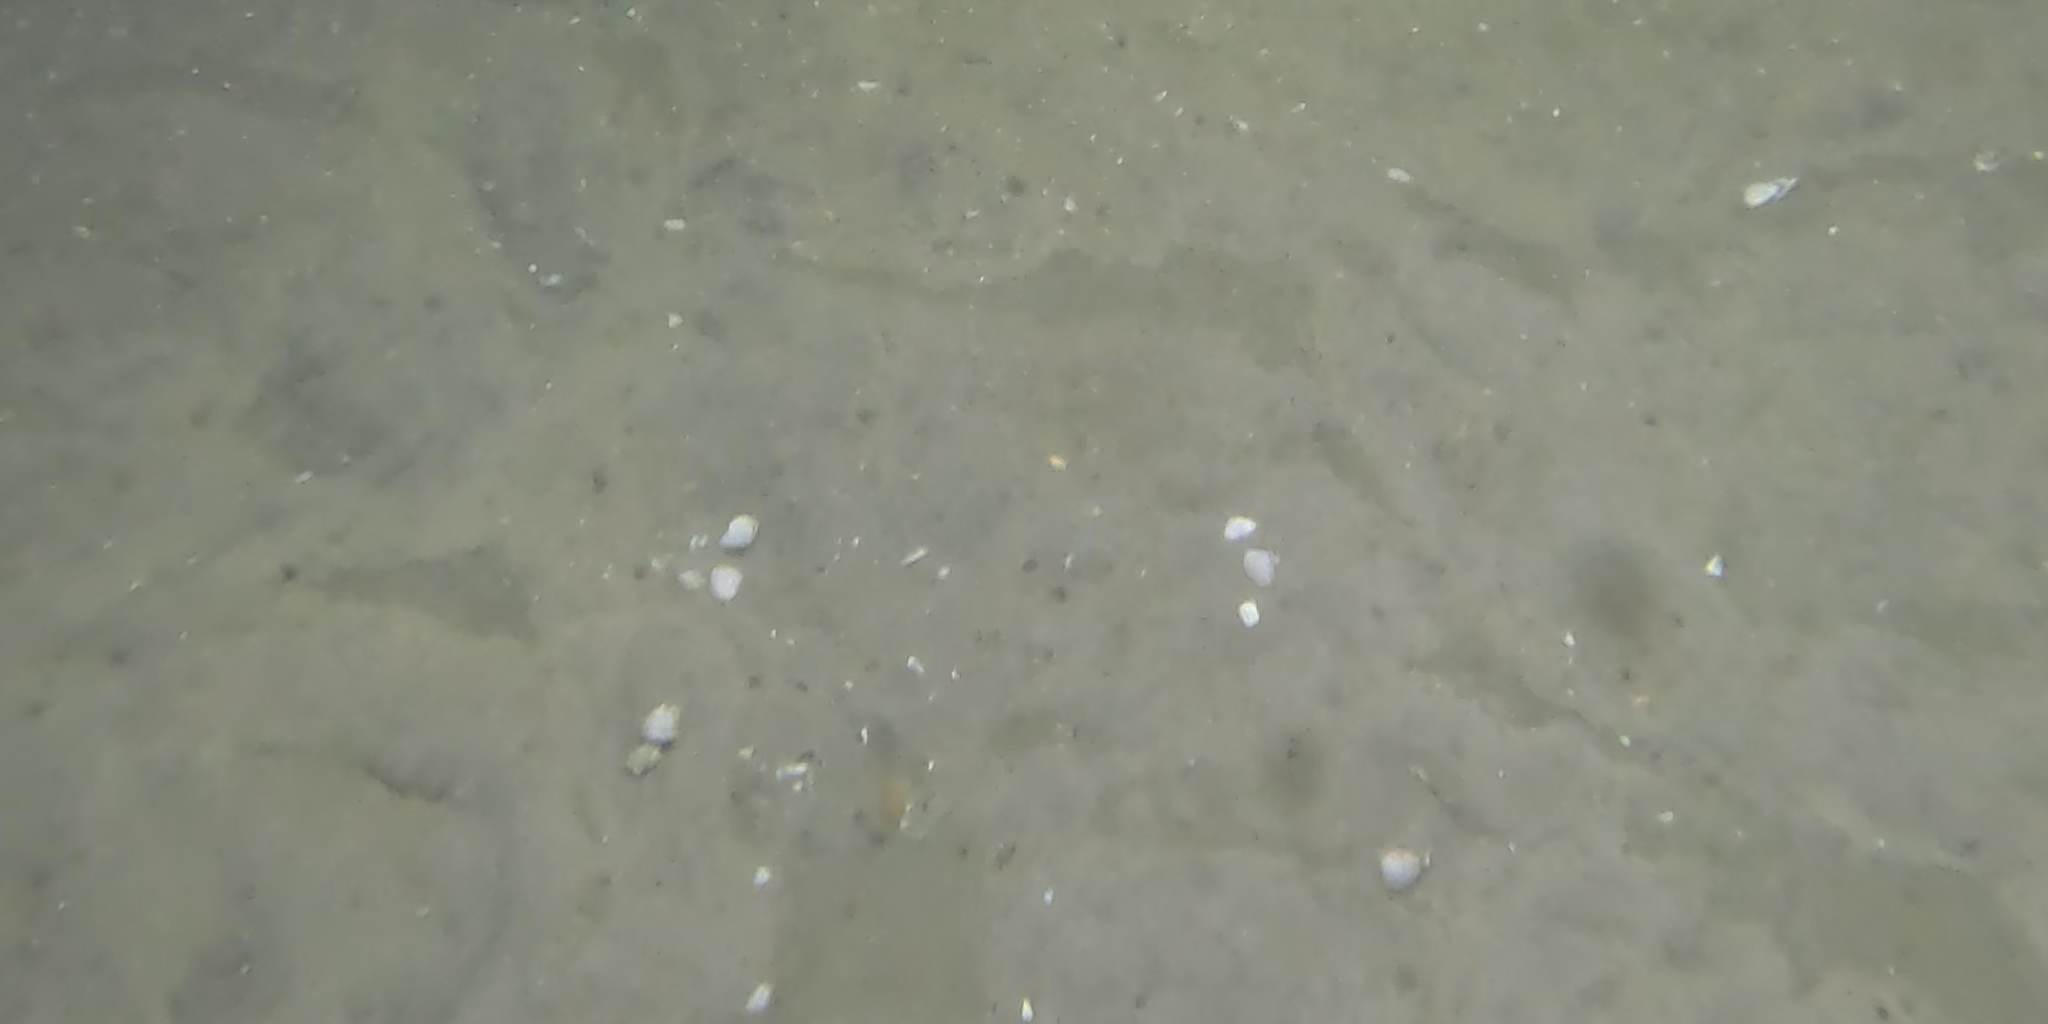
Seabed habitat: sand